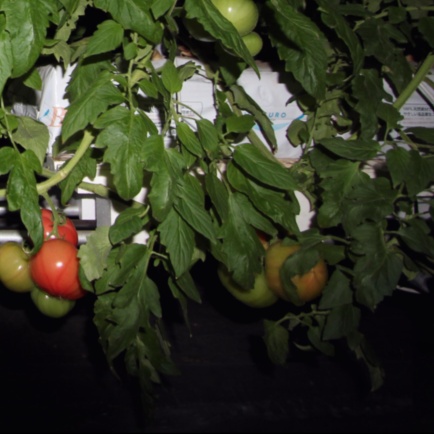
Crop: tomato